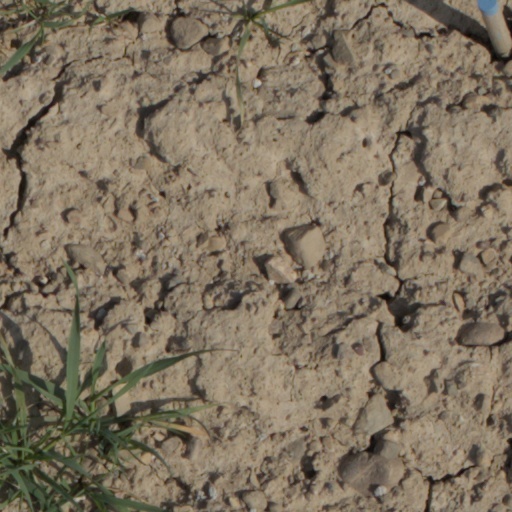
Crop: wheat